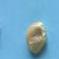
Maize quality: Good